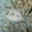
Label: flatfish